Mushk

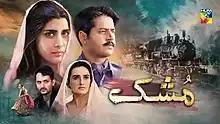
Clockwise, from top left: Urwa Hocane, Imran Ashraf, Moomal Sheikh and Osama Tahir

Mushk is a Pakistani drama that airs on Hum TV. The actors starring in this show include Imran Ashraf, Urwa Hocane, Momal Sheikh and Osama Tahir. With Imran Ashraf also as the writer, the play is directed by Aehsun Talish. It airs a weekly episode on Hum TV, starting from 17 August 2020.